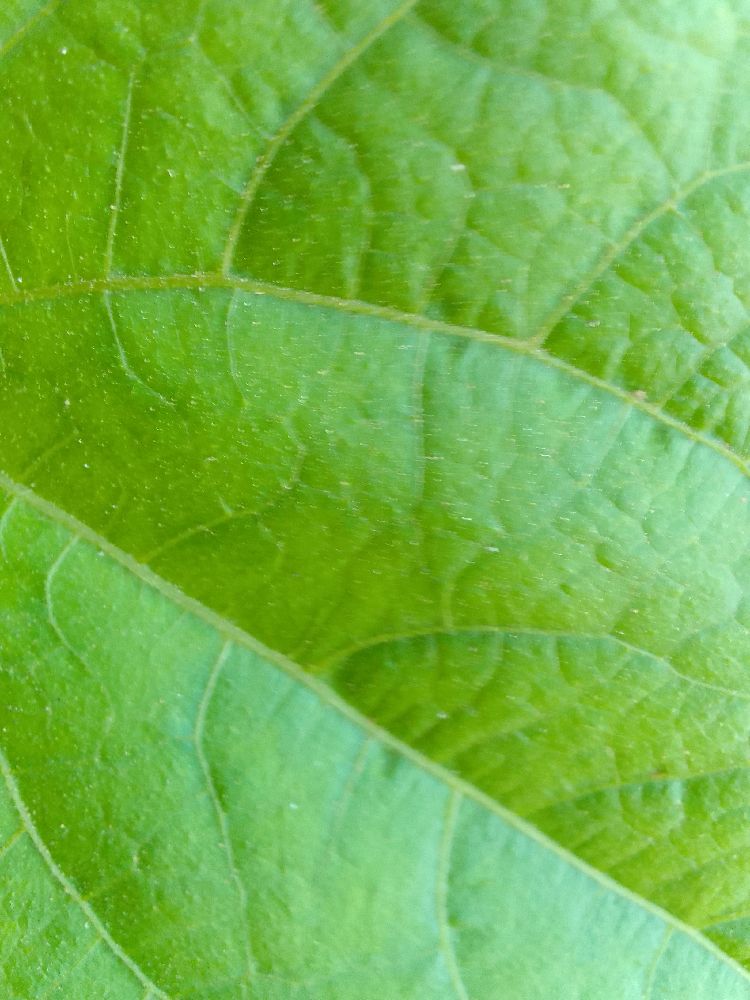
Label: healthy